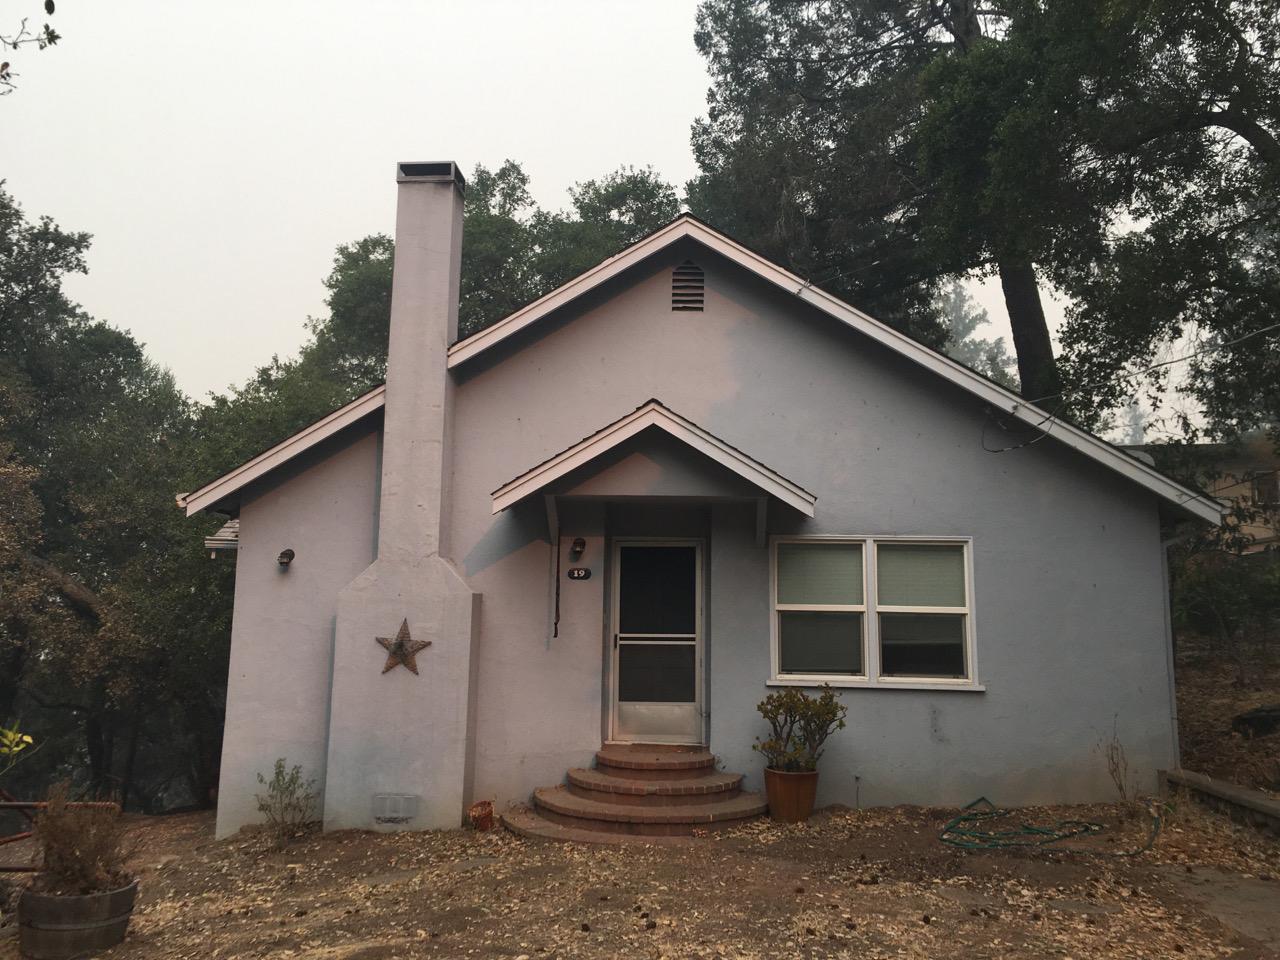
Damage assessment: no_damage